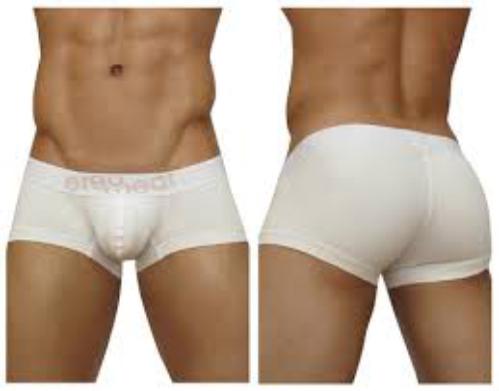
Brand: Ergowear
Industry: Clothes